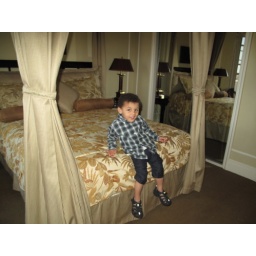
park manor suites, in san diego...a very nice place to stay, and right cross street from balboa park